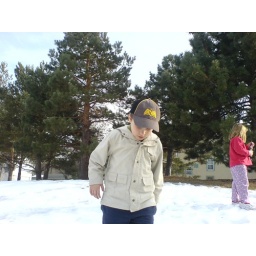
walking down a snowy hill in 66 degree weather